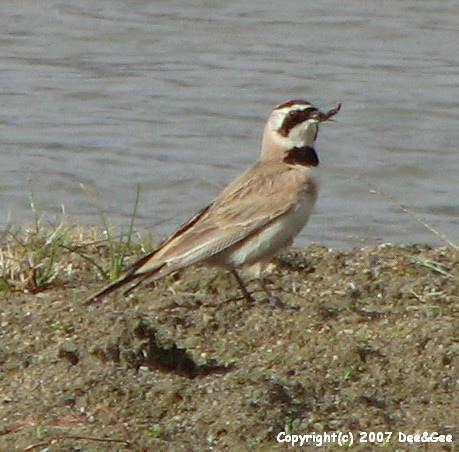
A photo of a horned lark